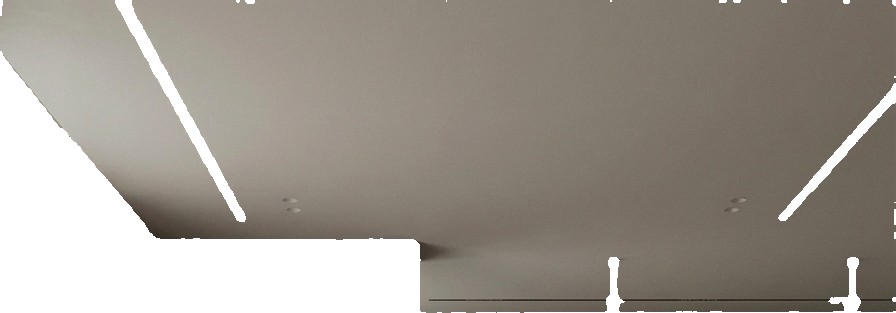
Surface category: ceiling